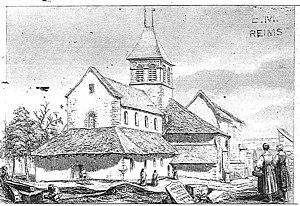
une vue de l'église.
L'église d'Avize se trouve à Avize, dans le département de la Marne, en France. Elle est dédiée à saint Nicolas.